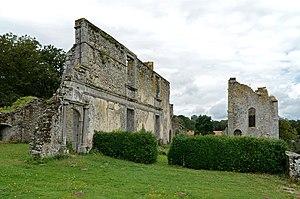
Propriété de la Durbelière, à Saint-Aubin-de-Baubigné - Mauléon, Deux-Sèvres This building is indexed in the Base Mérimée, a database of architectural heritage maintained by the French Ministry of Culture,